Rancho Los Alamitos

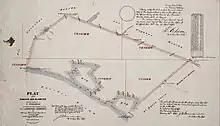
1858 Rancho Los Alamitos survey map

After a disastrous drought in the 1860s, Stearns lost control of the ranch which was then sub-let to a number of farmers until the early 1880s when John William Bixby, a cousin of Jotham Bixby and Llewellyn Bixby who controlled the adjacent Rancho Los Cerritos, bought the rancho along with a group which included his cousins and Isaias Hellman, the founder of the Farmers and Merchants Bank of Los Angeles.